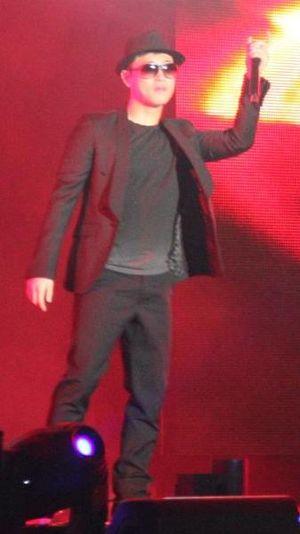
Gary, de son vrai nom Kang Hee-gun né le 24 février 1978 en Corée du Sud, est un rappeur sud-coréen. Il a fait partie du duo, LeeSSang.